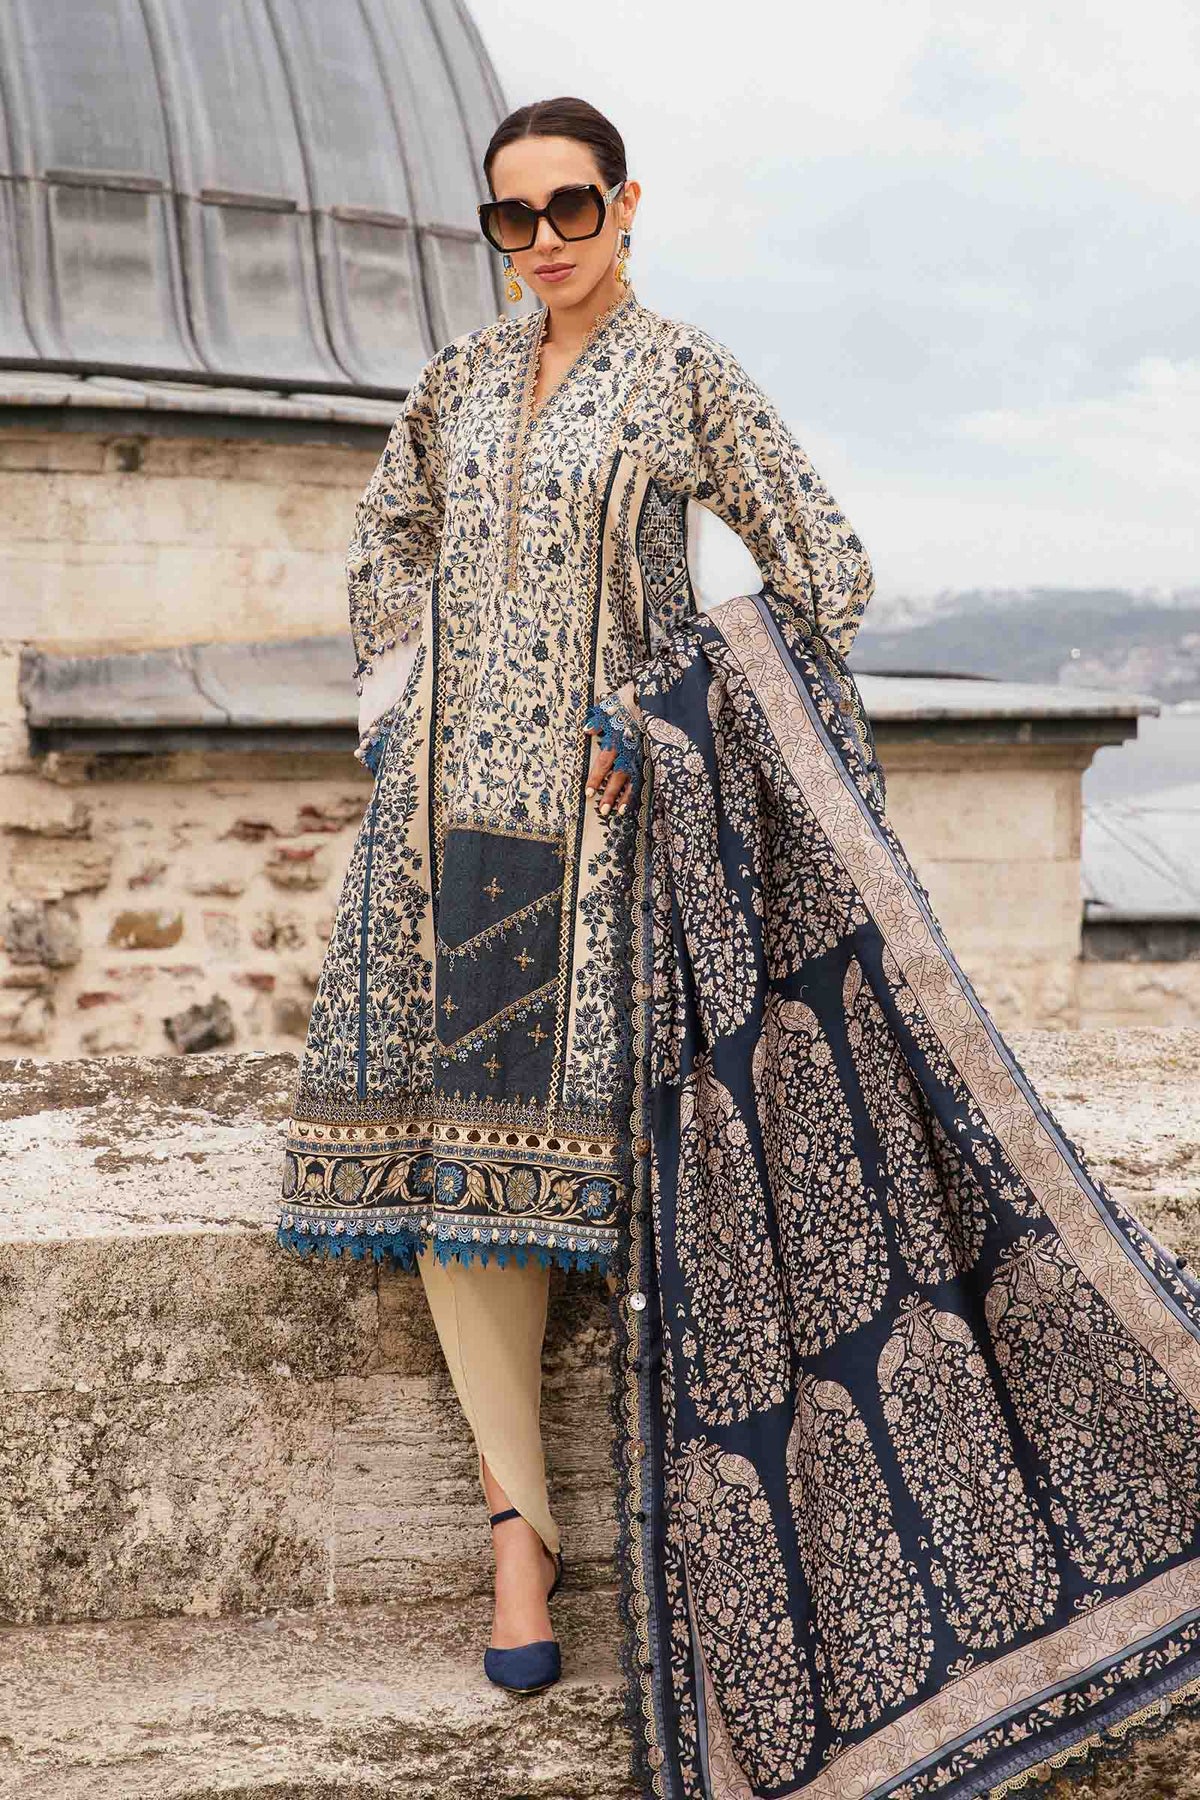
navy blue embroidered lawn suit